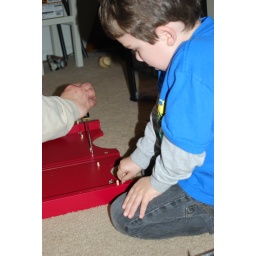
Barn door red pantry fun, already making a world of a difference in our small kitchen.